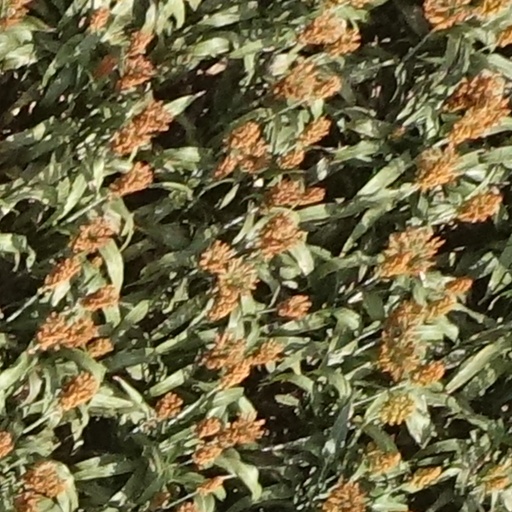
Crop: sorghum